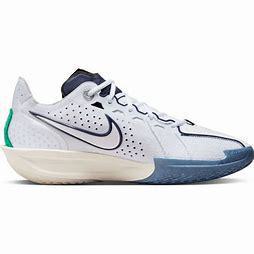
Brand: Nike
Model: G T Cut 3